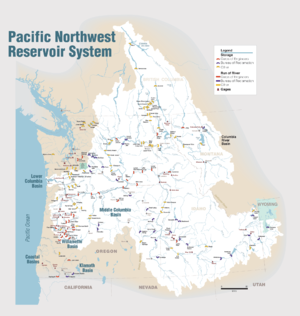
La rivière Salmon est une rivière qui s'écoule sur 684 km en Idaho au nord-ouest des États-Unis. Il s'agit d'un important affluent de la Snake River qui se jette elle-même dans le fleuve Columbia. Elle est également nommée The River of No Return.